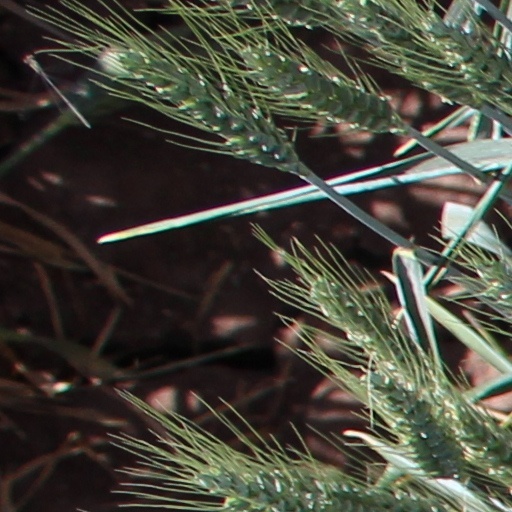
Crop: wheat